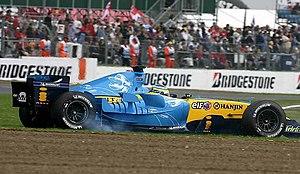
Hors-piste de Fisichella lors du Grand Prix de Grande-Bretagne 2005.31 Renault JP
Résultats du Grand Prix de Grande-Bretagne de Formule 1 2005 qui a eu lieu sur le circuit de Silverstone le 10 juillet.